Amateur boxing

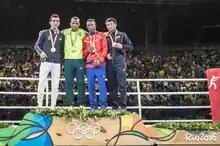
2nd and 3rd place at the amateur championships are also prized.

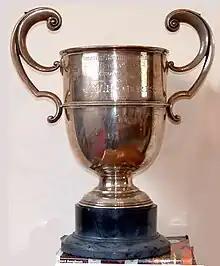
Winners are presented with various decorations, usually belts, medals, cups, and miniature gloves.

Amateur boxing awards system in essence duplicates the Olympic awards system with minor differences: